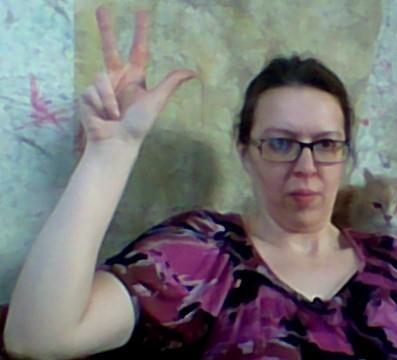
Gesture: three2